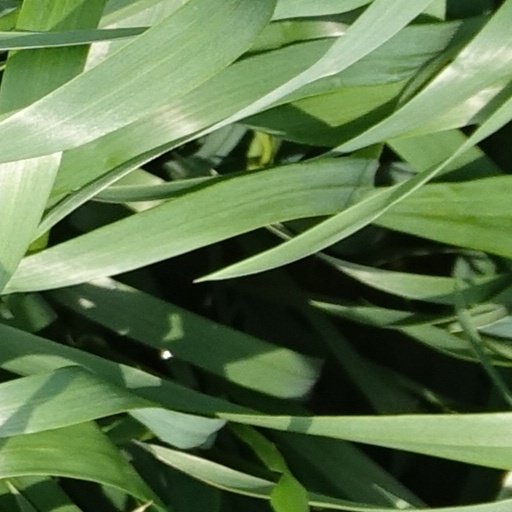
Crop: wheat